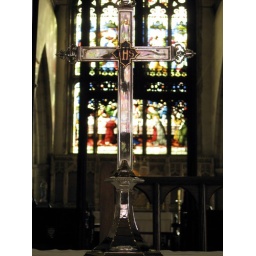
Stained glass refelected in silver cross on alter.